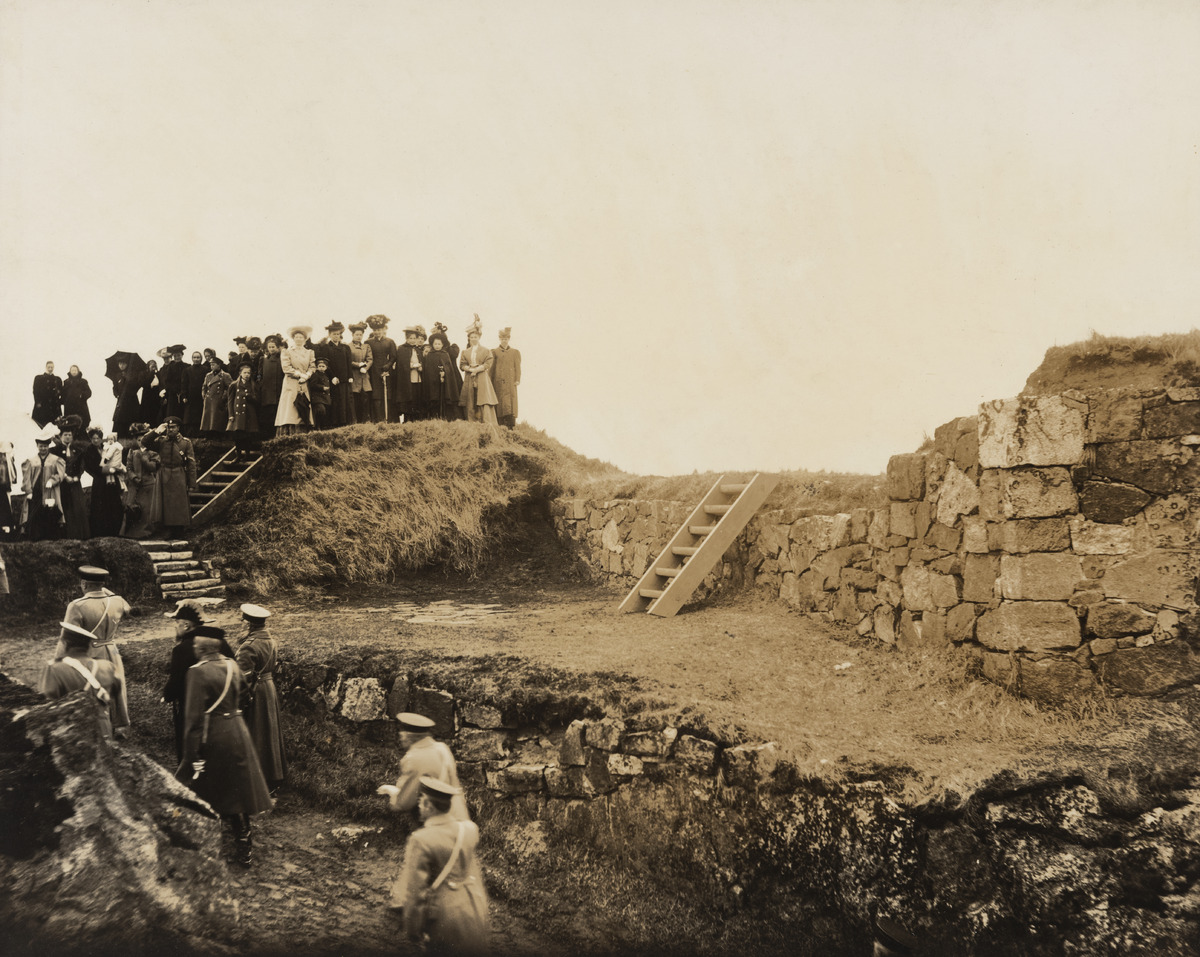
Viaporin venäläisen varuskunnan 100-vuotisjuhla huhtikuussa 1908
sisällön kuvaus: Viaporin venäläisen varuskunnan 100-vuotisjuhla huhtikuussa 1908. mustavalkoinen
Ajankohta: kuvausaika 1908
Paikka: Suomi, Uusimaa, Helsinki, Suomenlinna Helsinki
Aiheet: Viaporin venäläinen varuskunta, varuskunnat, linnoitukset, sotilaat, univormut, sotilaspuvut, juhlat, juhlamenot, juhlapaikat, yleisö